Friends of Qalipu

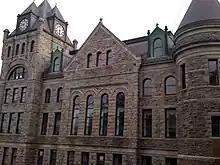
Courthouse of the Supreme Court of Newfoundland and Labrador

A court injunction, to stop the removal of Indian Status cards from rejected applicants previously accepted, hearing at the Supreme Court of Newfoundland happened in June 2018 which resulted in a declaratory order in the favour of Benoit et al.